Gábor Máthé (lawyer)

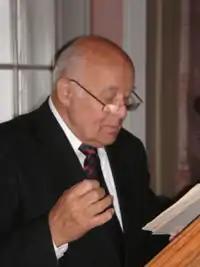
Gábor Máthé

Gábor Máthé (1941) is a Hungarian legal historian, professor, and president of the Hungarian Law Association.